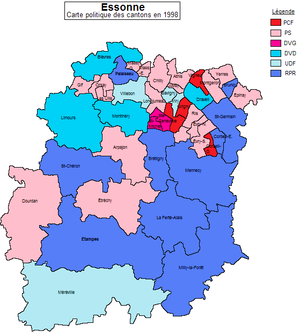
Carte politique des cantons de l'Essonne en 1998.
Les élections cantonales en Essonne se sont déroulées les dimanches 11 et 18 mars 2001. Elles avaient pour but d’élire la moitié des conseillers généraux du département français de l’Essonne qui siègent au conseil général de l'Essonne pour un mandat de six années.
Le département français de l'Essonne est un département créé par la loi du 10 juillet 1964 par démembrement de l'ancienne Seine-et-Oise, effectivement constitué le 1ᵉʳ janvier 1968 par la mise en place du Conseil général de l'Essonne. En 1966 furent institués les arrondissements d'Évry, Étampes et Palaiseau, en 1967 les vingt-sept cantons de l'Essonne, régulièrement modifiés pour atteindre en 1985 les quarante-deux actuels et les quatre circonscriptions législatives, portées à dix en 1986.
Les élections cantonales en Essonne se sont déroulées les dimanches 15 et 22 mars 1998. Elles avaient pour but d’élire la moitié des conseillers généraux du département français de l’Essonne qui siégeaient au conseil général de l'Essonne pour un mandat de six années.